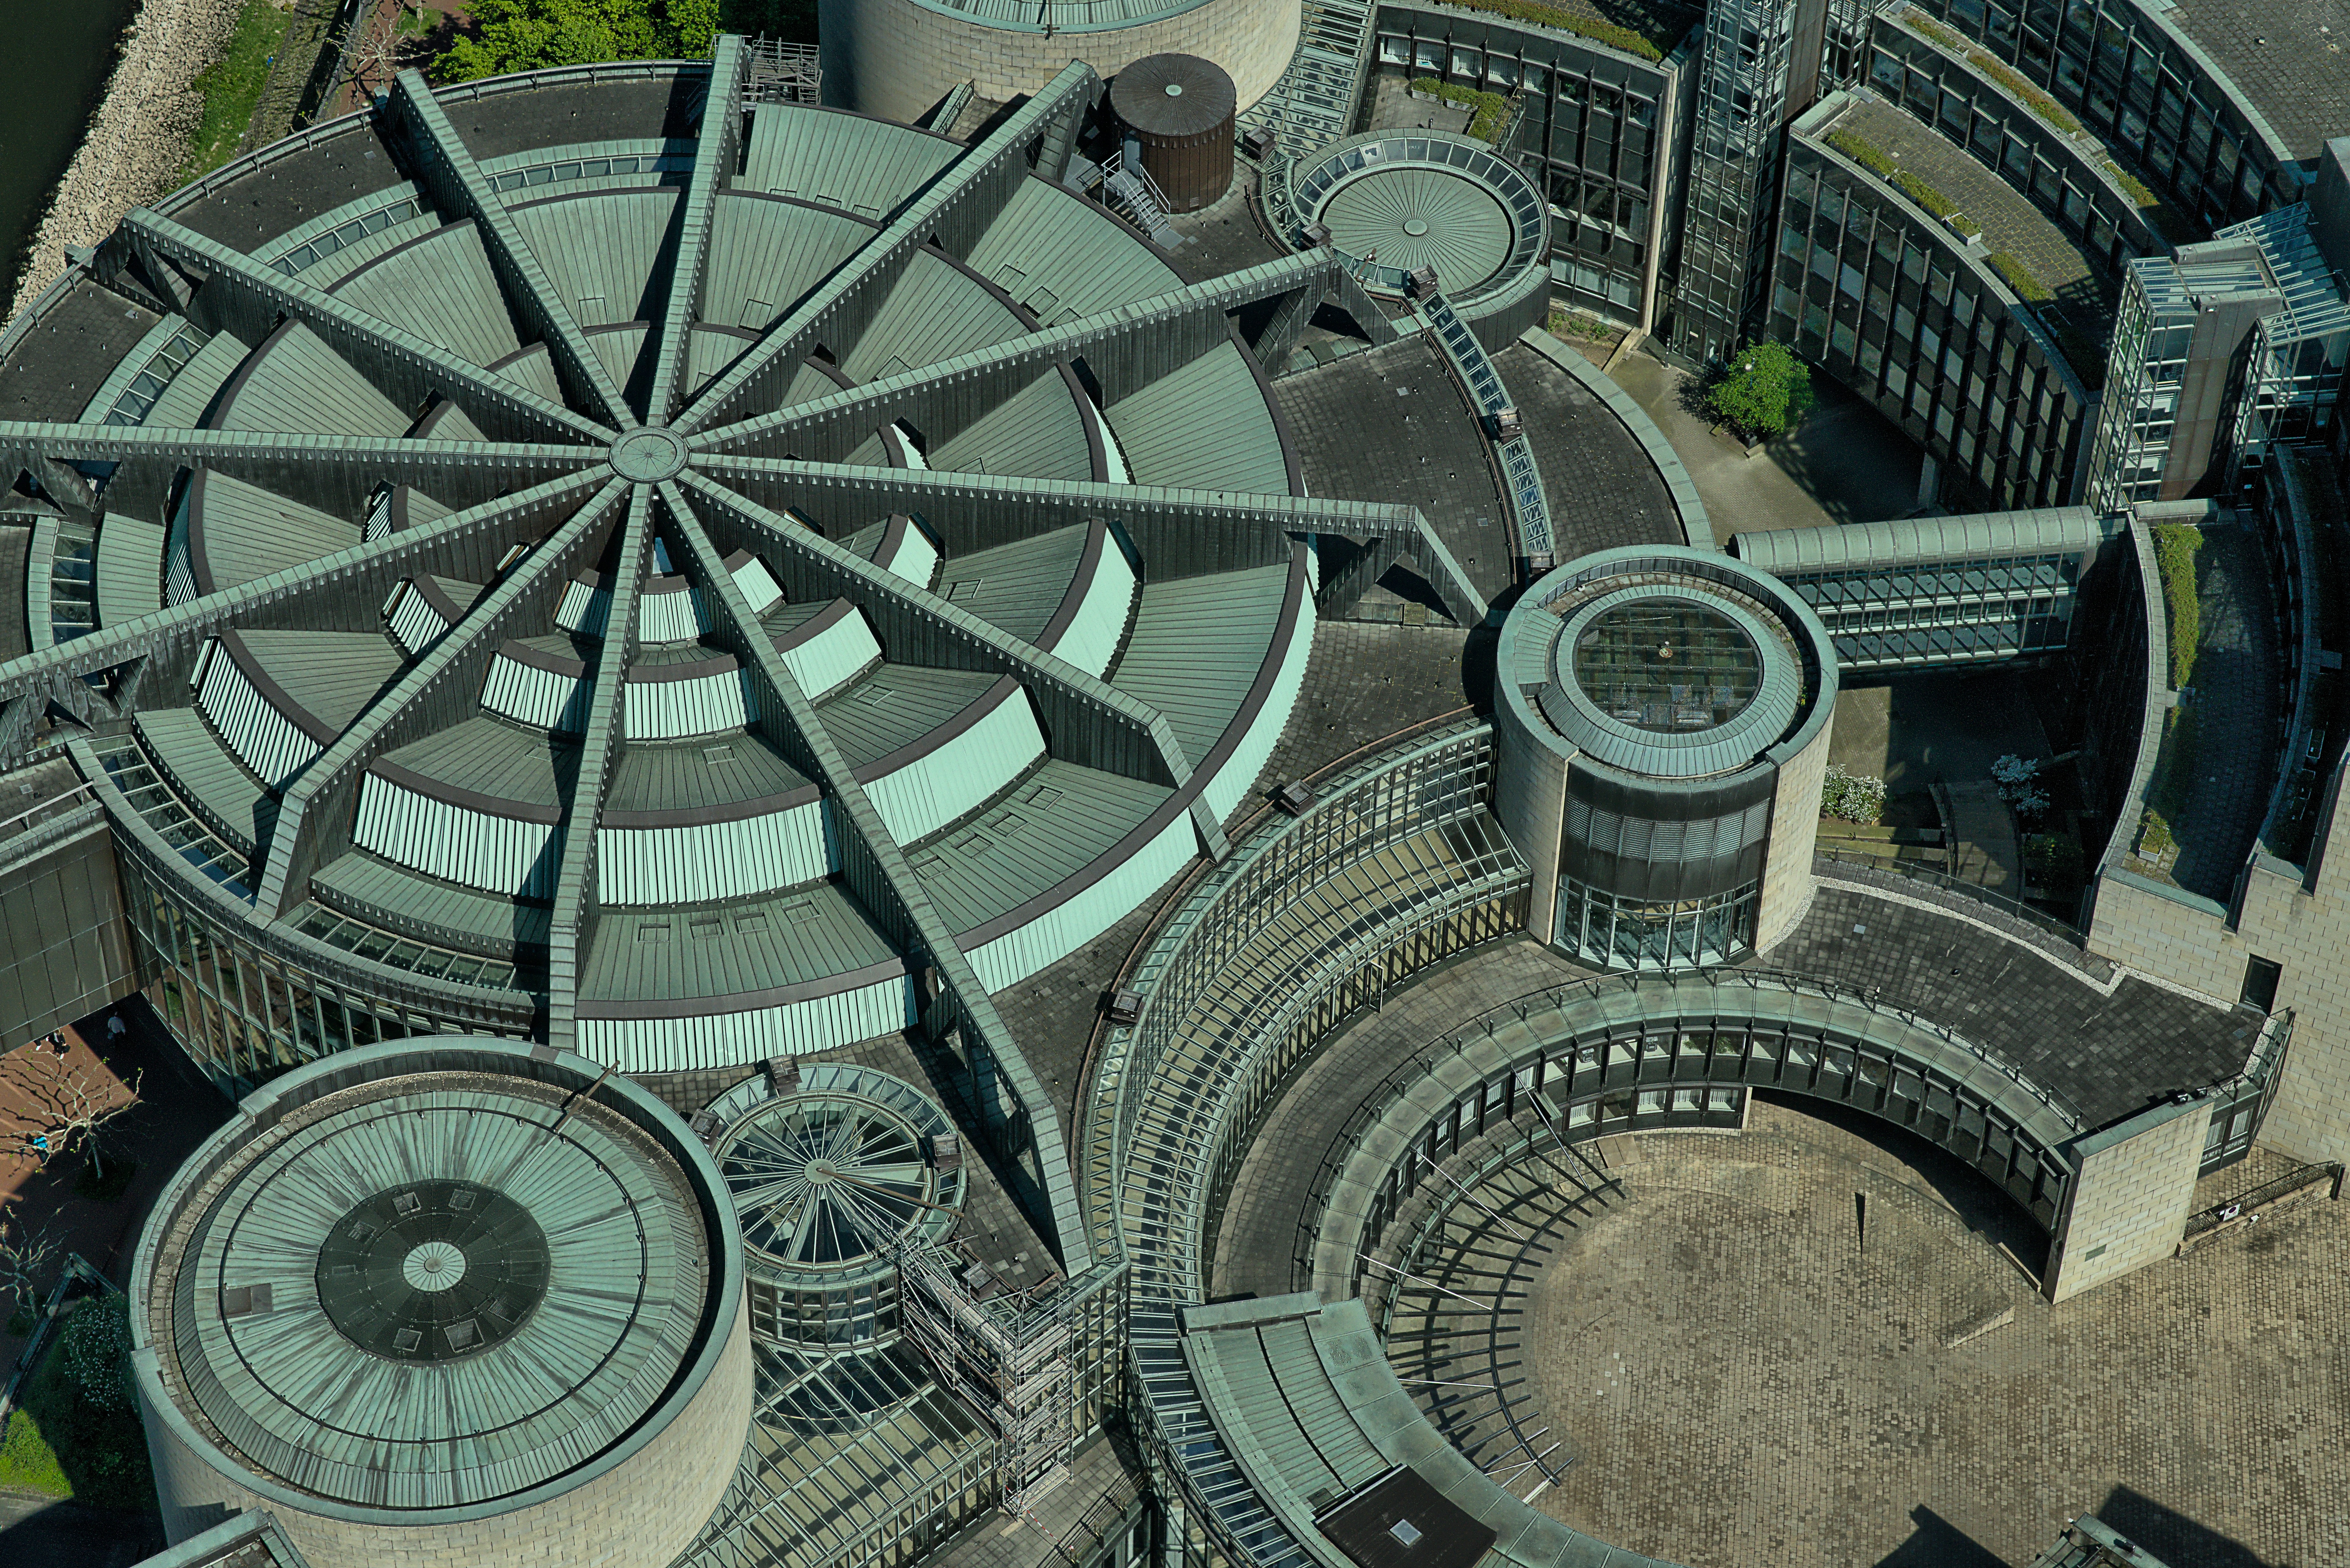
architecture, wheel, roof, rooftop, building, exterior, tire, screenshot, aircraft engine